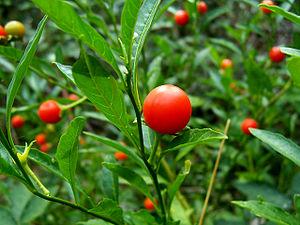
Le pommier d'amour est un arbrisseau de la famille des Solanaceae, originaire d'Amérique du Sud. Il est largement cultivé dans le monde entier comme plante ornementale d'intérieur ou d'extérieur. La plante est très ornementale par ses petites baies rouge vif, semblables à de petites tomates auxquelles il faut cependant se garder de goûter en raison de leur toxicité.